Robinson Souttar

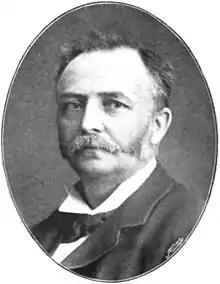

Robinson Souttar (23 October 1848 – 4 April 1912) was a British Liberal Party politician.